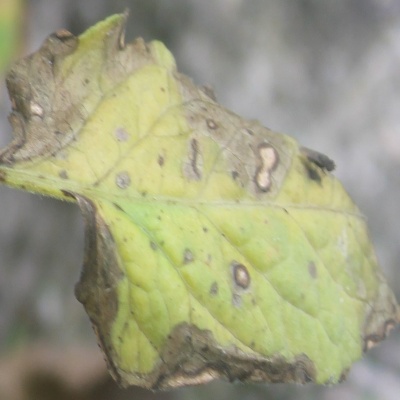
Crop: Tomato
Condition: septoria leaf spot